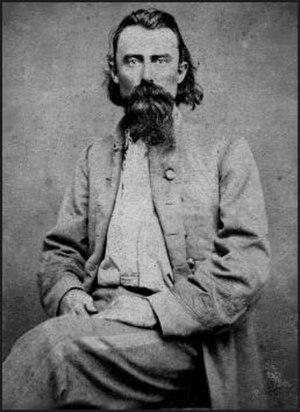
L'expédition de Camden est une campagne militaire qui s'est déroulée, du 23 mars au 2 mai 1864, dans le sud et le centre de l'Arkansas, sur le théâtre trans-Mississippi de la guerre de Sécession. La campagne impliqua les forces de l'armée de l'Union stationnées à Little Rock et à Fort Smith sous le commandement du major-général Frederick Steele, commandant l'armée de l'Arkansas. Steele et ses hommes devaient se porter sur Shreveport, où ils rejoindraient une expédition amphibie conduite par le général Nathaniel Prentice Banks et le vice-amiral David Dixon Porter, dont les forces devaient remonter la vallée de la Red River ; une fois réunies, les troupes de l'Union devaient frapper au Texas. Mais les deux branches de l'armée nordiste ne convergèrent jamais et les colonnes de Steele essuyèrent de terribles pertes lors d'une série de batailles contre les forces confédérées, commandées par le major-général Sterling Price et le général Edmund Kirby Smith.
Le raid de Price est une opération menée, en 1864, par la cavalerie confédérée à travers les États du Missouri et du Kansas, pendant la guerre de Sécession.
La brigade de fer de Shelby, également connue sous le nom de brigade de fer du Missouri, est une brigade de cavalerie confédérée, dirigée par le brigadier général Joseph O. Shelby, sur le théâtre du Trans-Mississippi de la guerre de Sécession.
Joseph Orville « Jo » Shelby est un célèbre général de cavalerie de l'armée des États confédérés qui opéra principalement sur le théâtre Trans-Mississippi de la guerre de Sécession.